Patricia Ja Lee

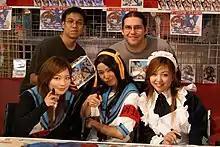
Lee with the cast of ASOS Brigade in 2006

She portrayed Haruhi Suzumiya in the first series of live-action promotional videos launched by Bandai Entertainment on December 22, 2006, to announce the R1 license of "The Melancholy of Haruhi Suzumiya". Here, she is credited as Patricia Lee, although she referred to herself as Patricia Ja Lee in the first videos. Before the animated series' English cast was announced, it was speculated that she might be the voice of Haruhi as well. In July 2007, Patricia appeared at Anime Expo during the SOS Brigade concert. She was replaced for the second series of promotional videos by Cristina Vee. Lee appeared in the Haruhi anime as the voice of Mizuki Okajima, the drummer of the all-girl student band ENOZ. Lee reprised this role in "The Disappearance of Nagato Yuki-chan."